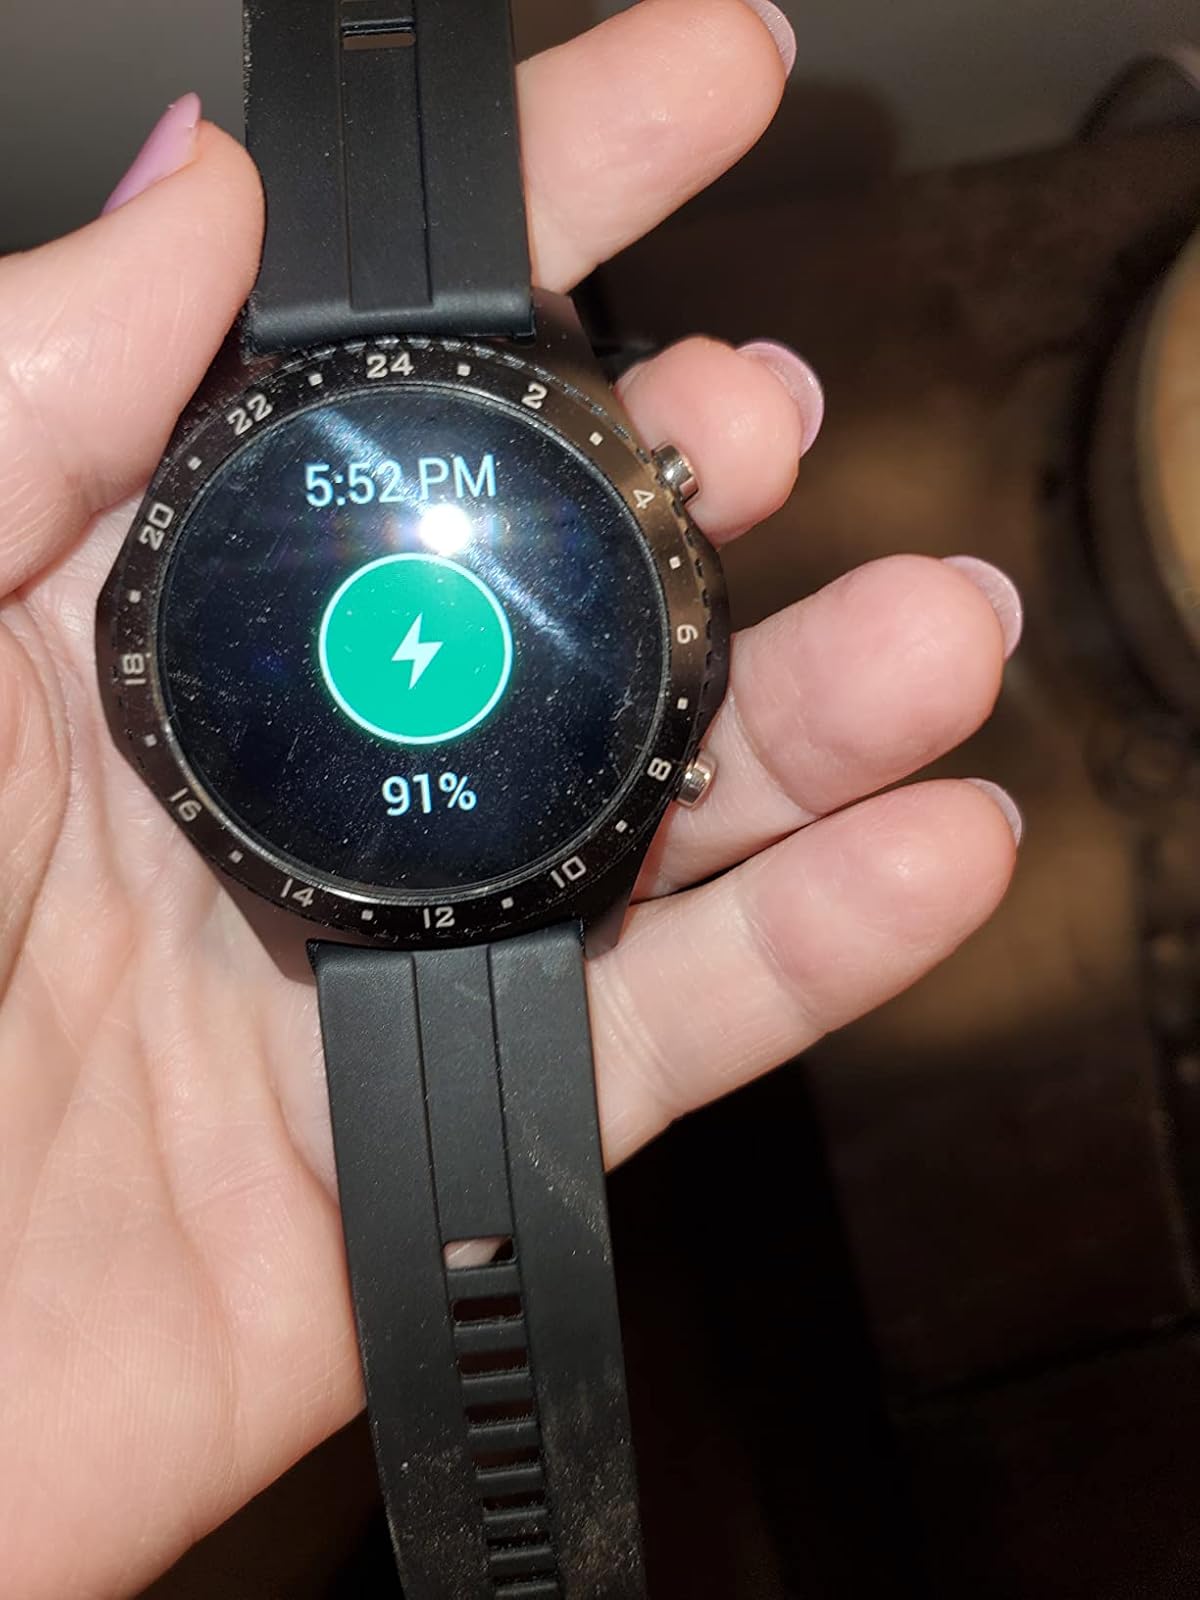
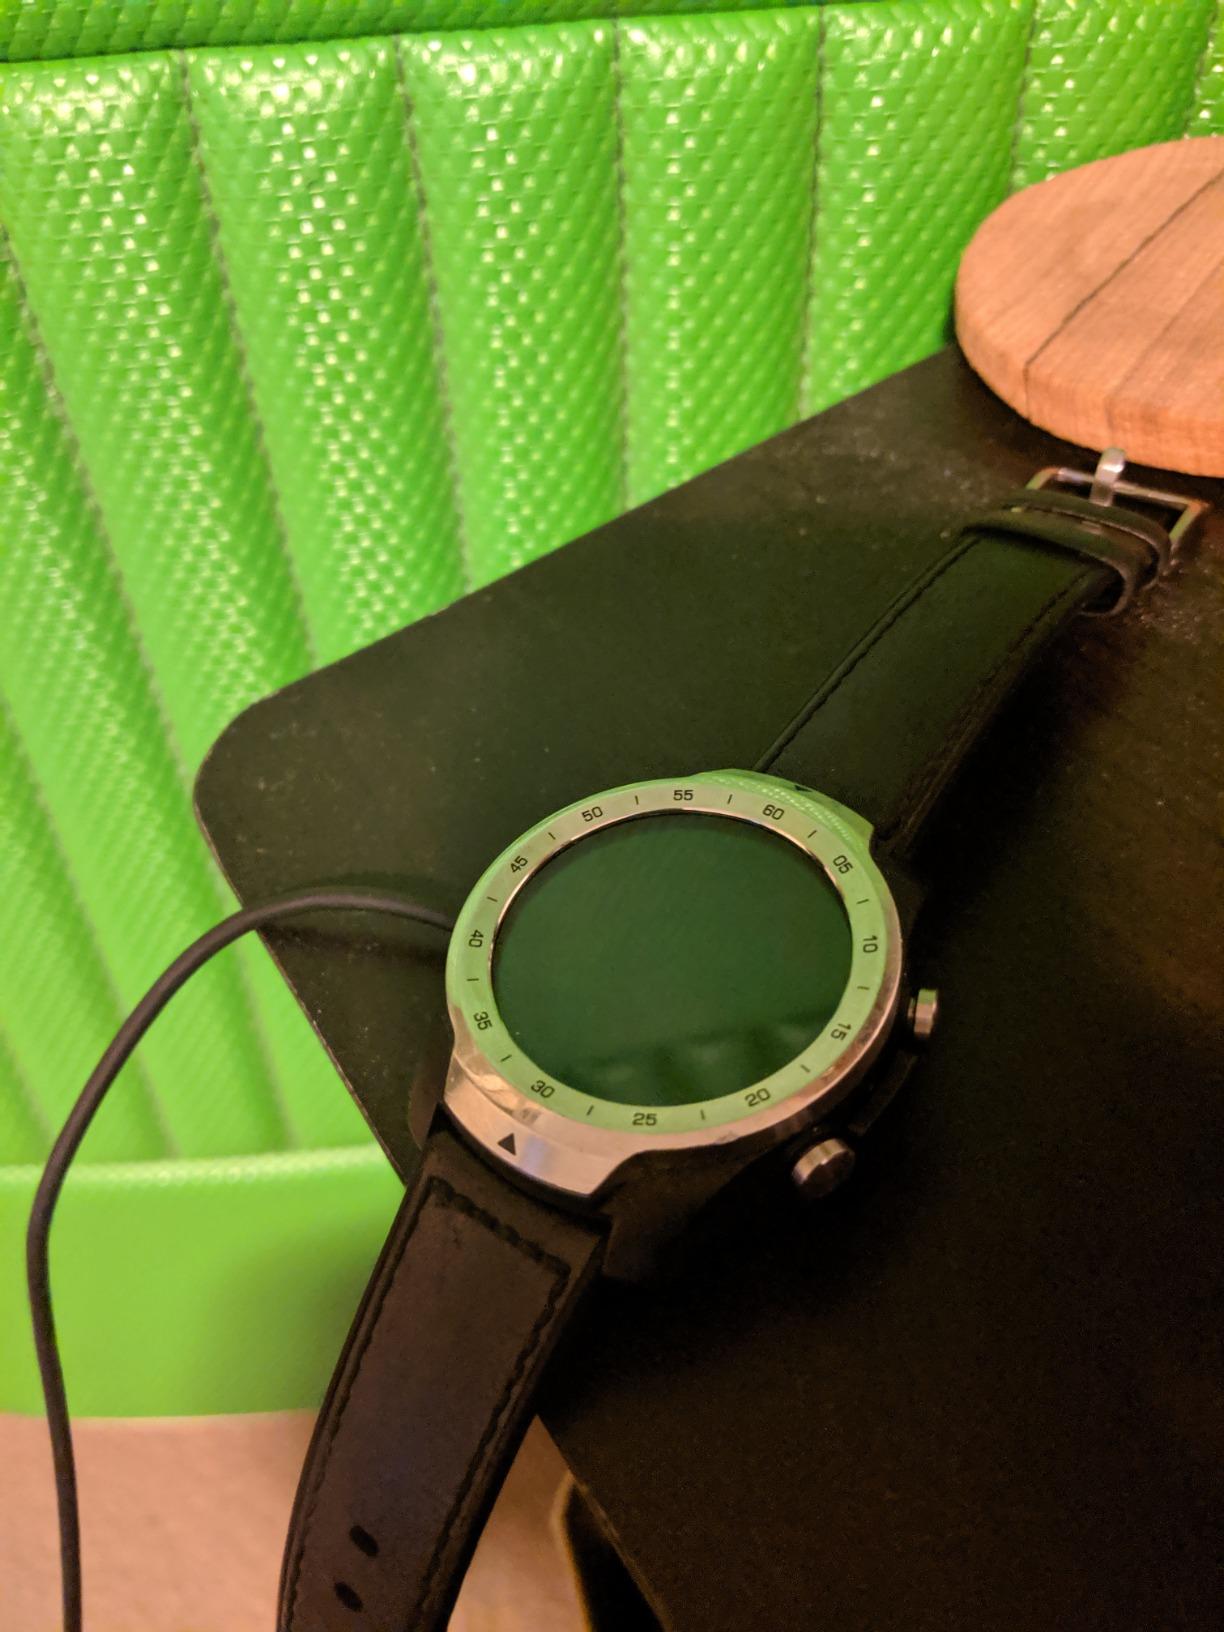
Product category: smartwatch
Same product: no